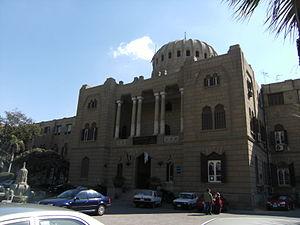
Ain Shams est un quartier du Caire en Égypte. Ain Shams, construit au sommet de l'ancienne ville d'Héliopolis, était autrefois le centre spirituel de l'ancien culte du soleil égyptien.
L'université Ain Shams est une université du Caire, Égypte. L'université fut fondée en 1950.
La Faculté d'ingénierie, fondée en 1839, est la plus ancienne faculté de l'université Ain Shams, et l'une des premières écoles d'ingénierie de l'Égypte moderne.